Jellied veal
Also known as:
es - Spanish: Gelatina de ternera
jv - Javanese: Daging pedhet dijèli
sv - Swedish: Kalvsylta
Category: meat (meat)
Cuisine: Swedish
Associated cuisines: Swedish
Area: Sweden
Countries: Sweden
Region: Northern Europe

This dish is a cold cut dish made from veal, sometimes pork, stock, onion and spices such as allspice, bay leaf and white pepper. It is eaten cold from the fridge, often with potatoes and pickled beetroot or sliced on crisp bread.

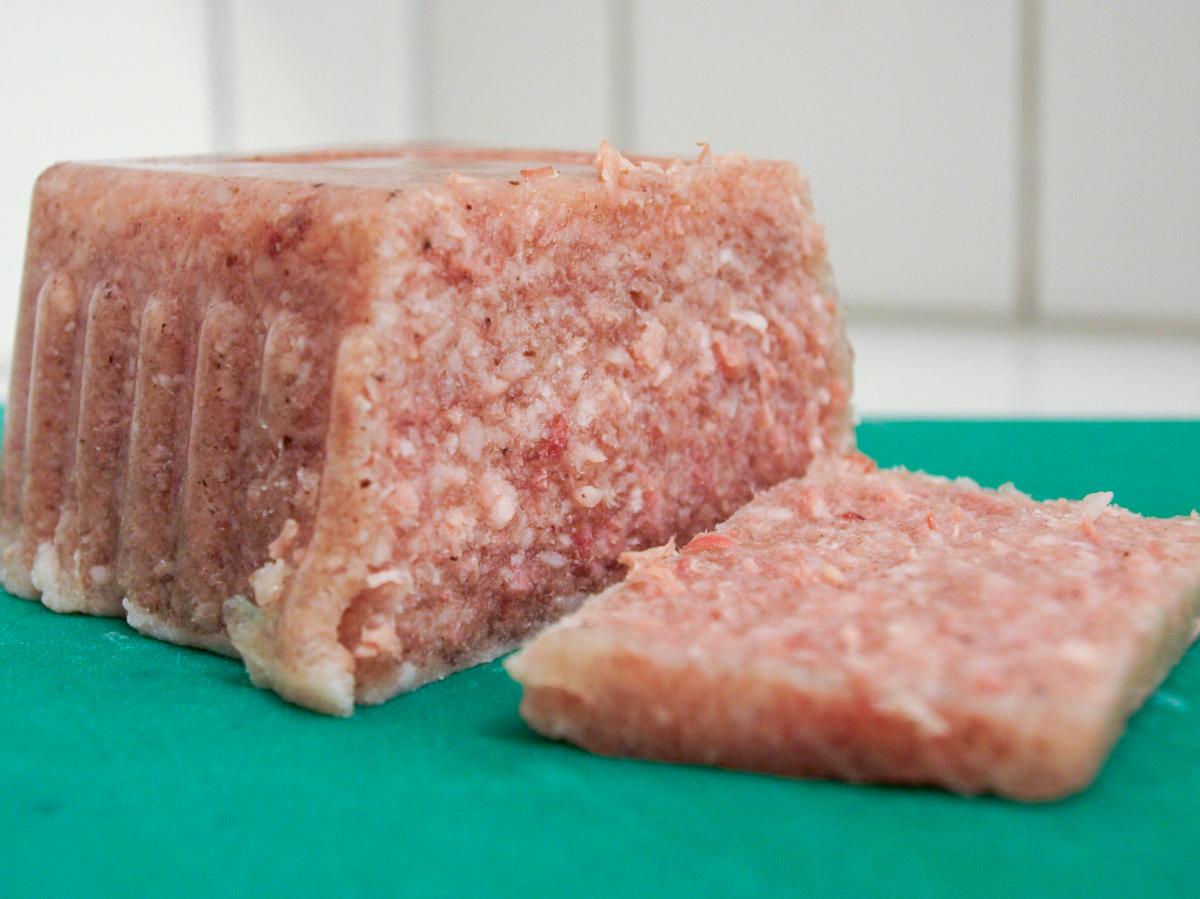